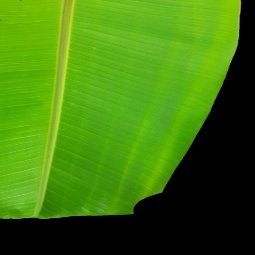
Label: Zinc